Hillsborough Stadium

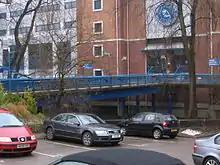
Hillsborough Stadium Footbridge

A bridge was built across the River Don in 1996, to provide access to the refurbished South Stand, ahead of Euro 96. It connects Parkside Road and the surrounding area to the main entrance to Hillsborough Stadium.